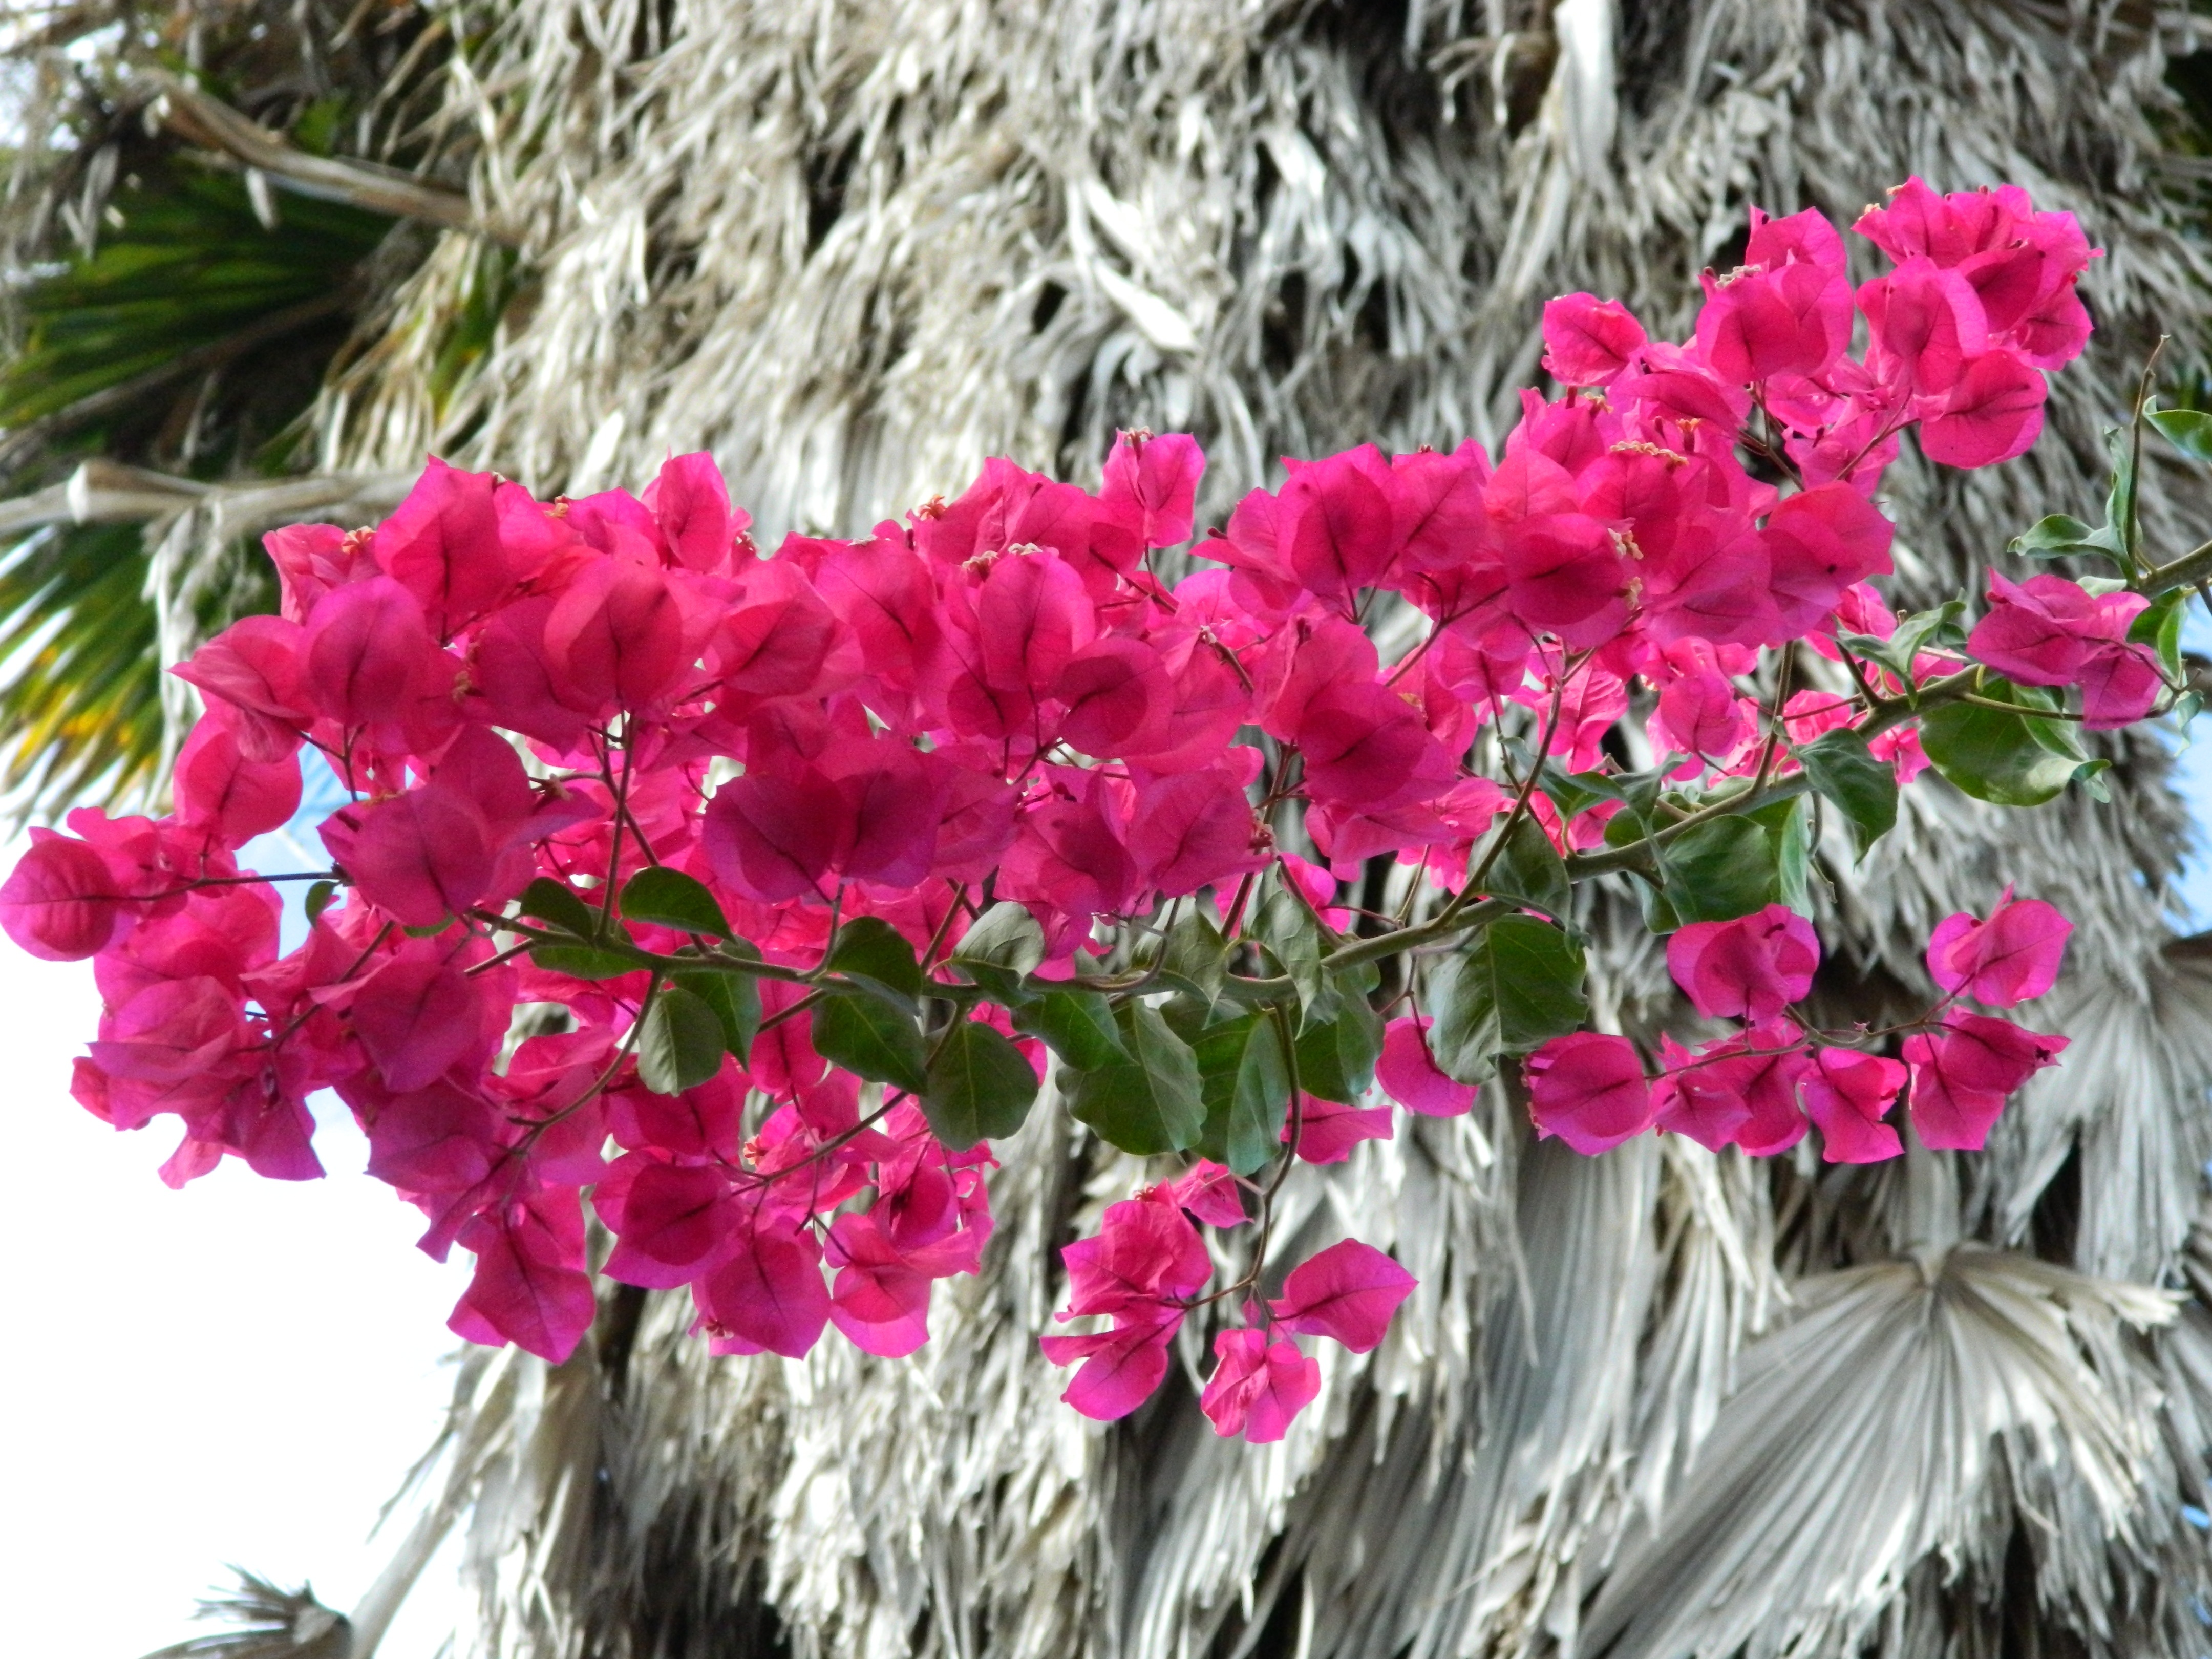
nature, blossom, plant, white, leaf, flower, petal, floral, spring, green, color, natural, botany, yellow, garden, pink, close, flora, botanical, outdoors, shrub, carnation, bright, rhododendron, portugal, bougainvillea, vibrant, dianthus, nobody, pink flowers, flowering plant, annual plant, woody plant, land plant, pink family